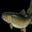
Label: trout